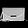
Label: Bag